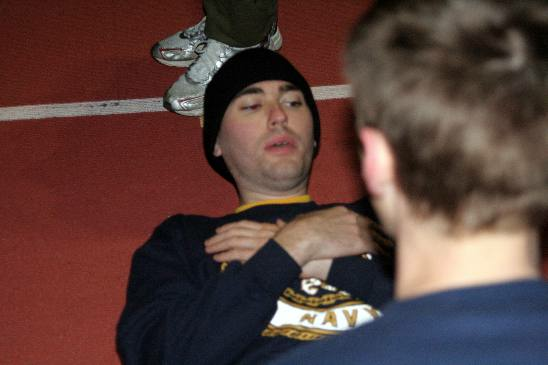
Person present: Yes